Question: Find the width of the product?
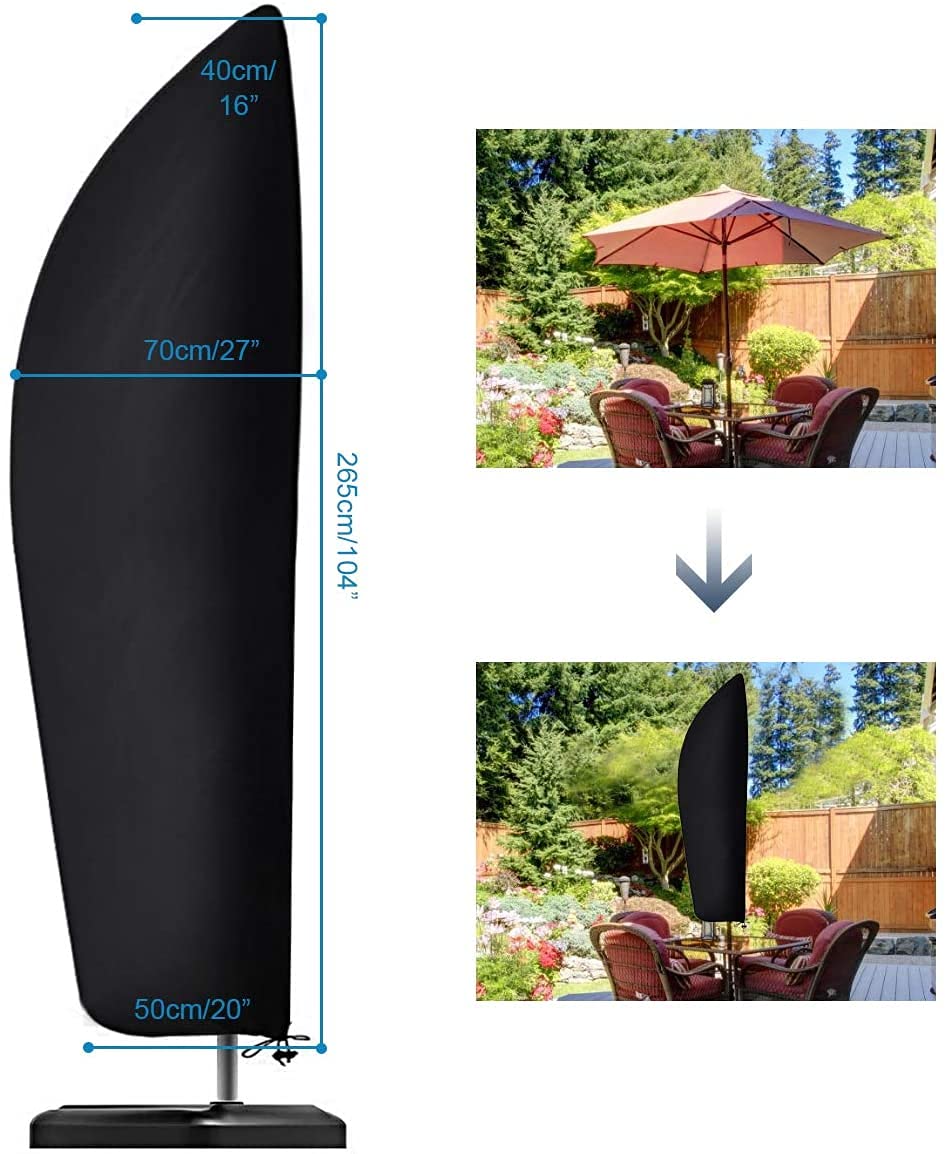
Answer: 70.0 centimetre